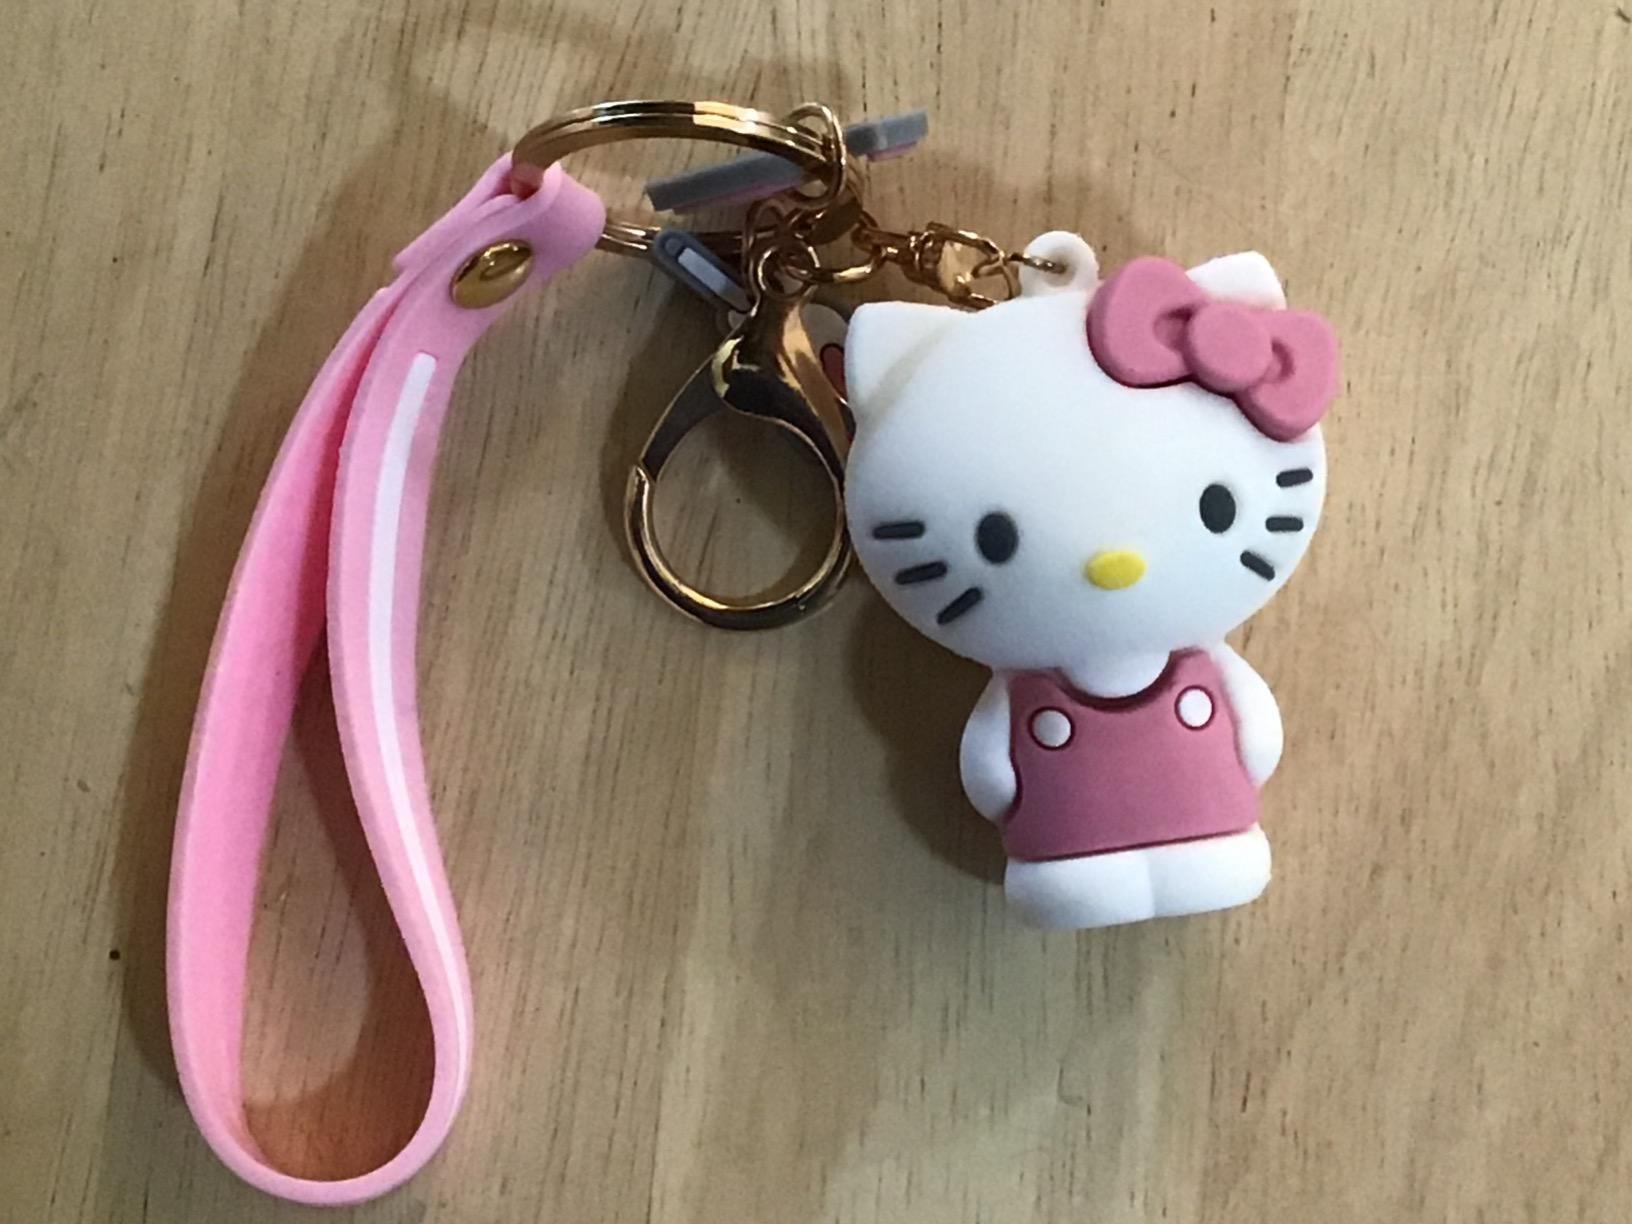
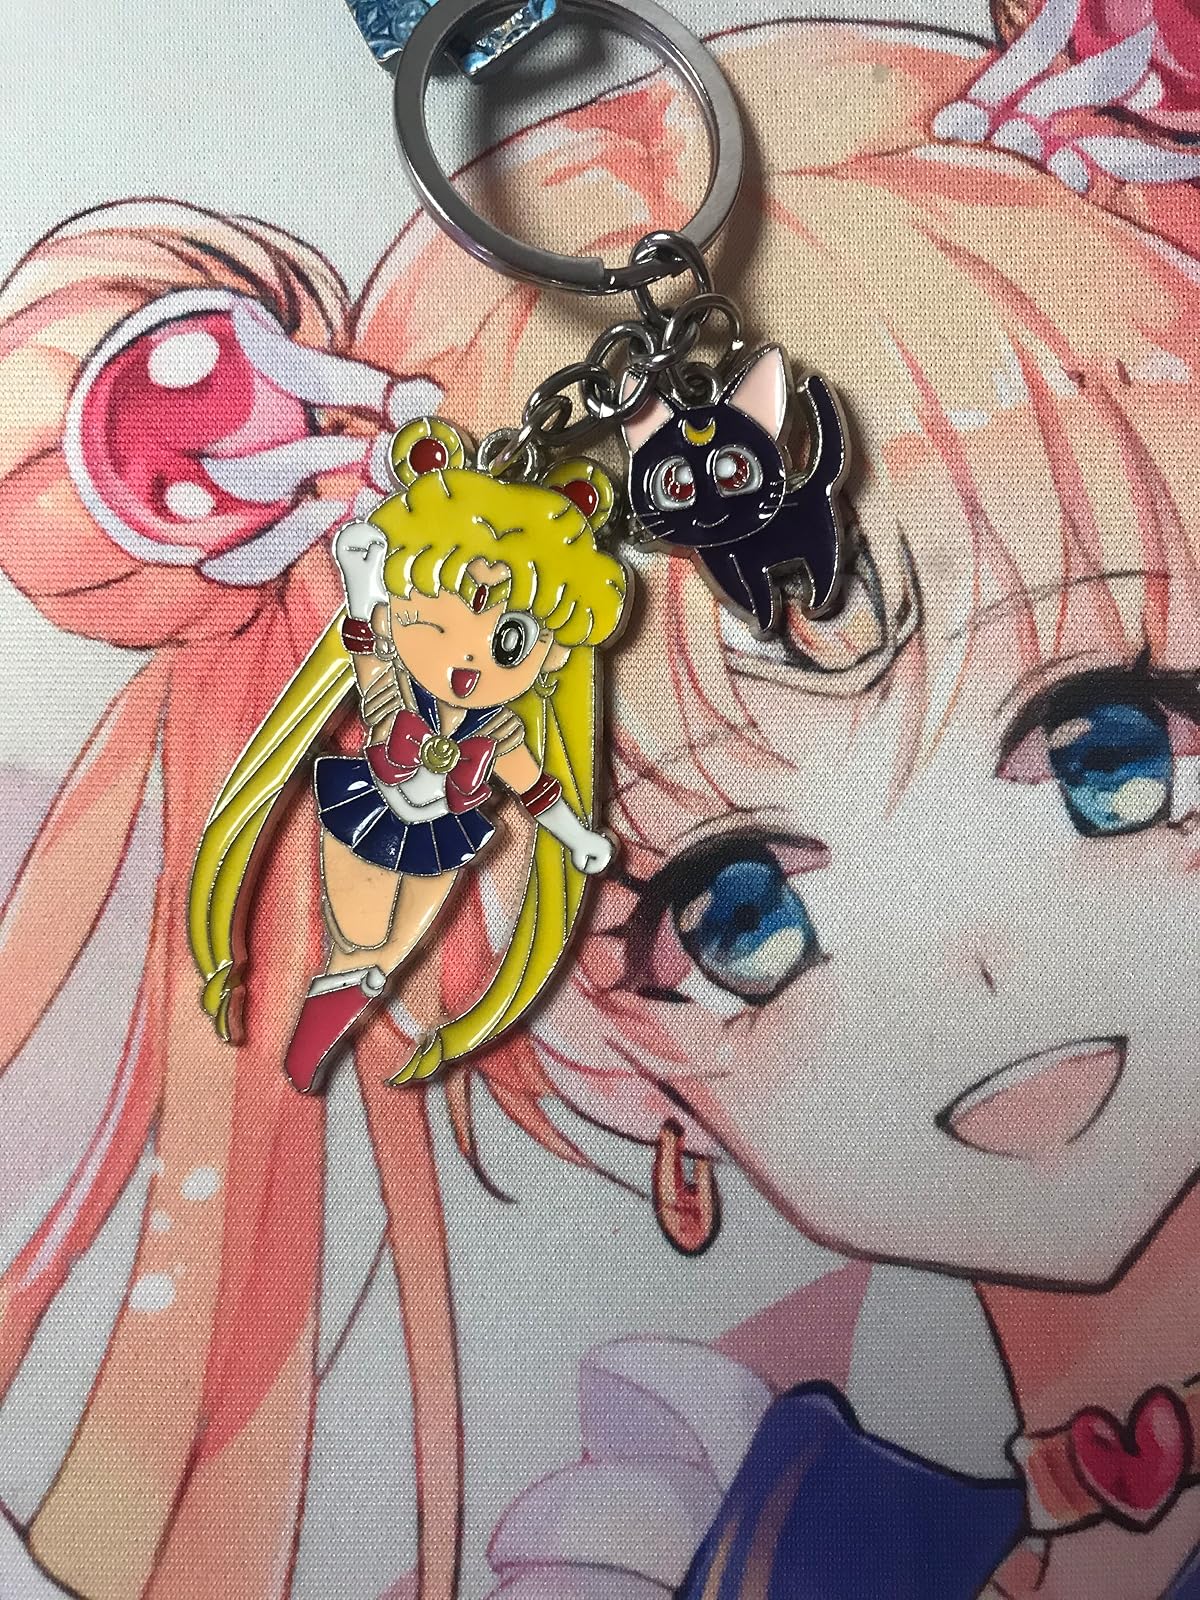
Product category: accessories_keychain
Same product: no